Saules, Switzerland

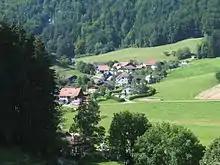
Saules village

Saules has an area of . As of 2012, a total of or 43.0% is used for agricultural purposes, while or 52.6% is forested. Of the rest of the land, or 3.7% is settled (buildings or roads) and or 0.2% is unproductive land.